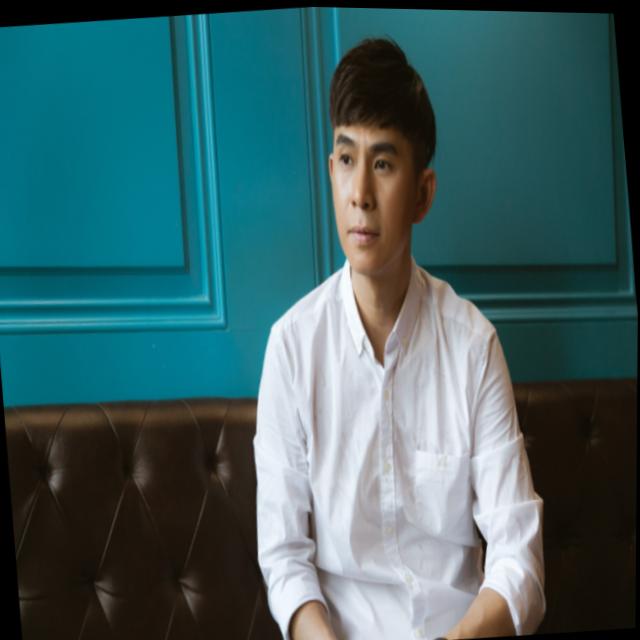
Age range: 45-64